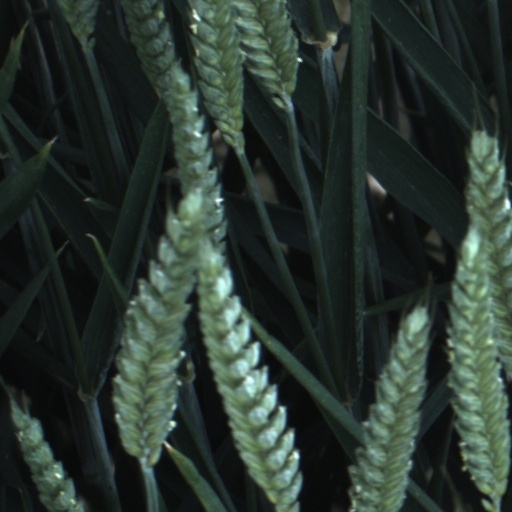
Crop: wheat